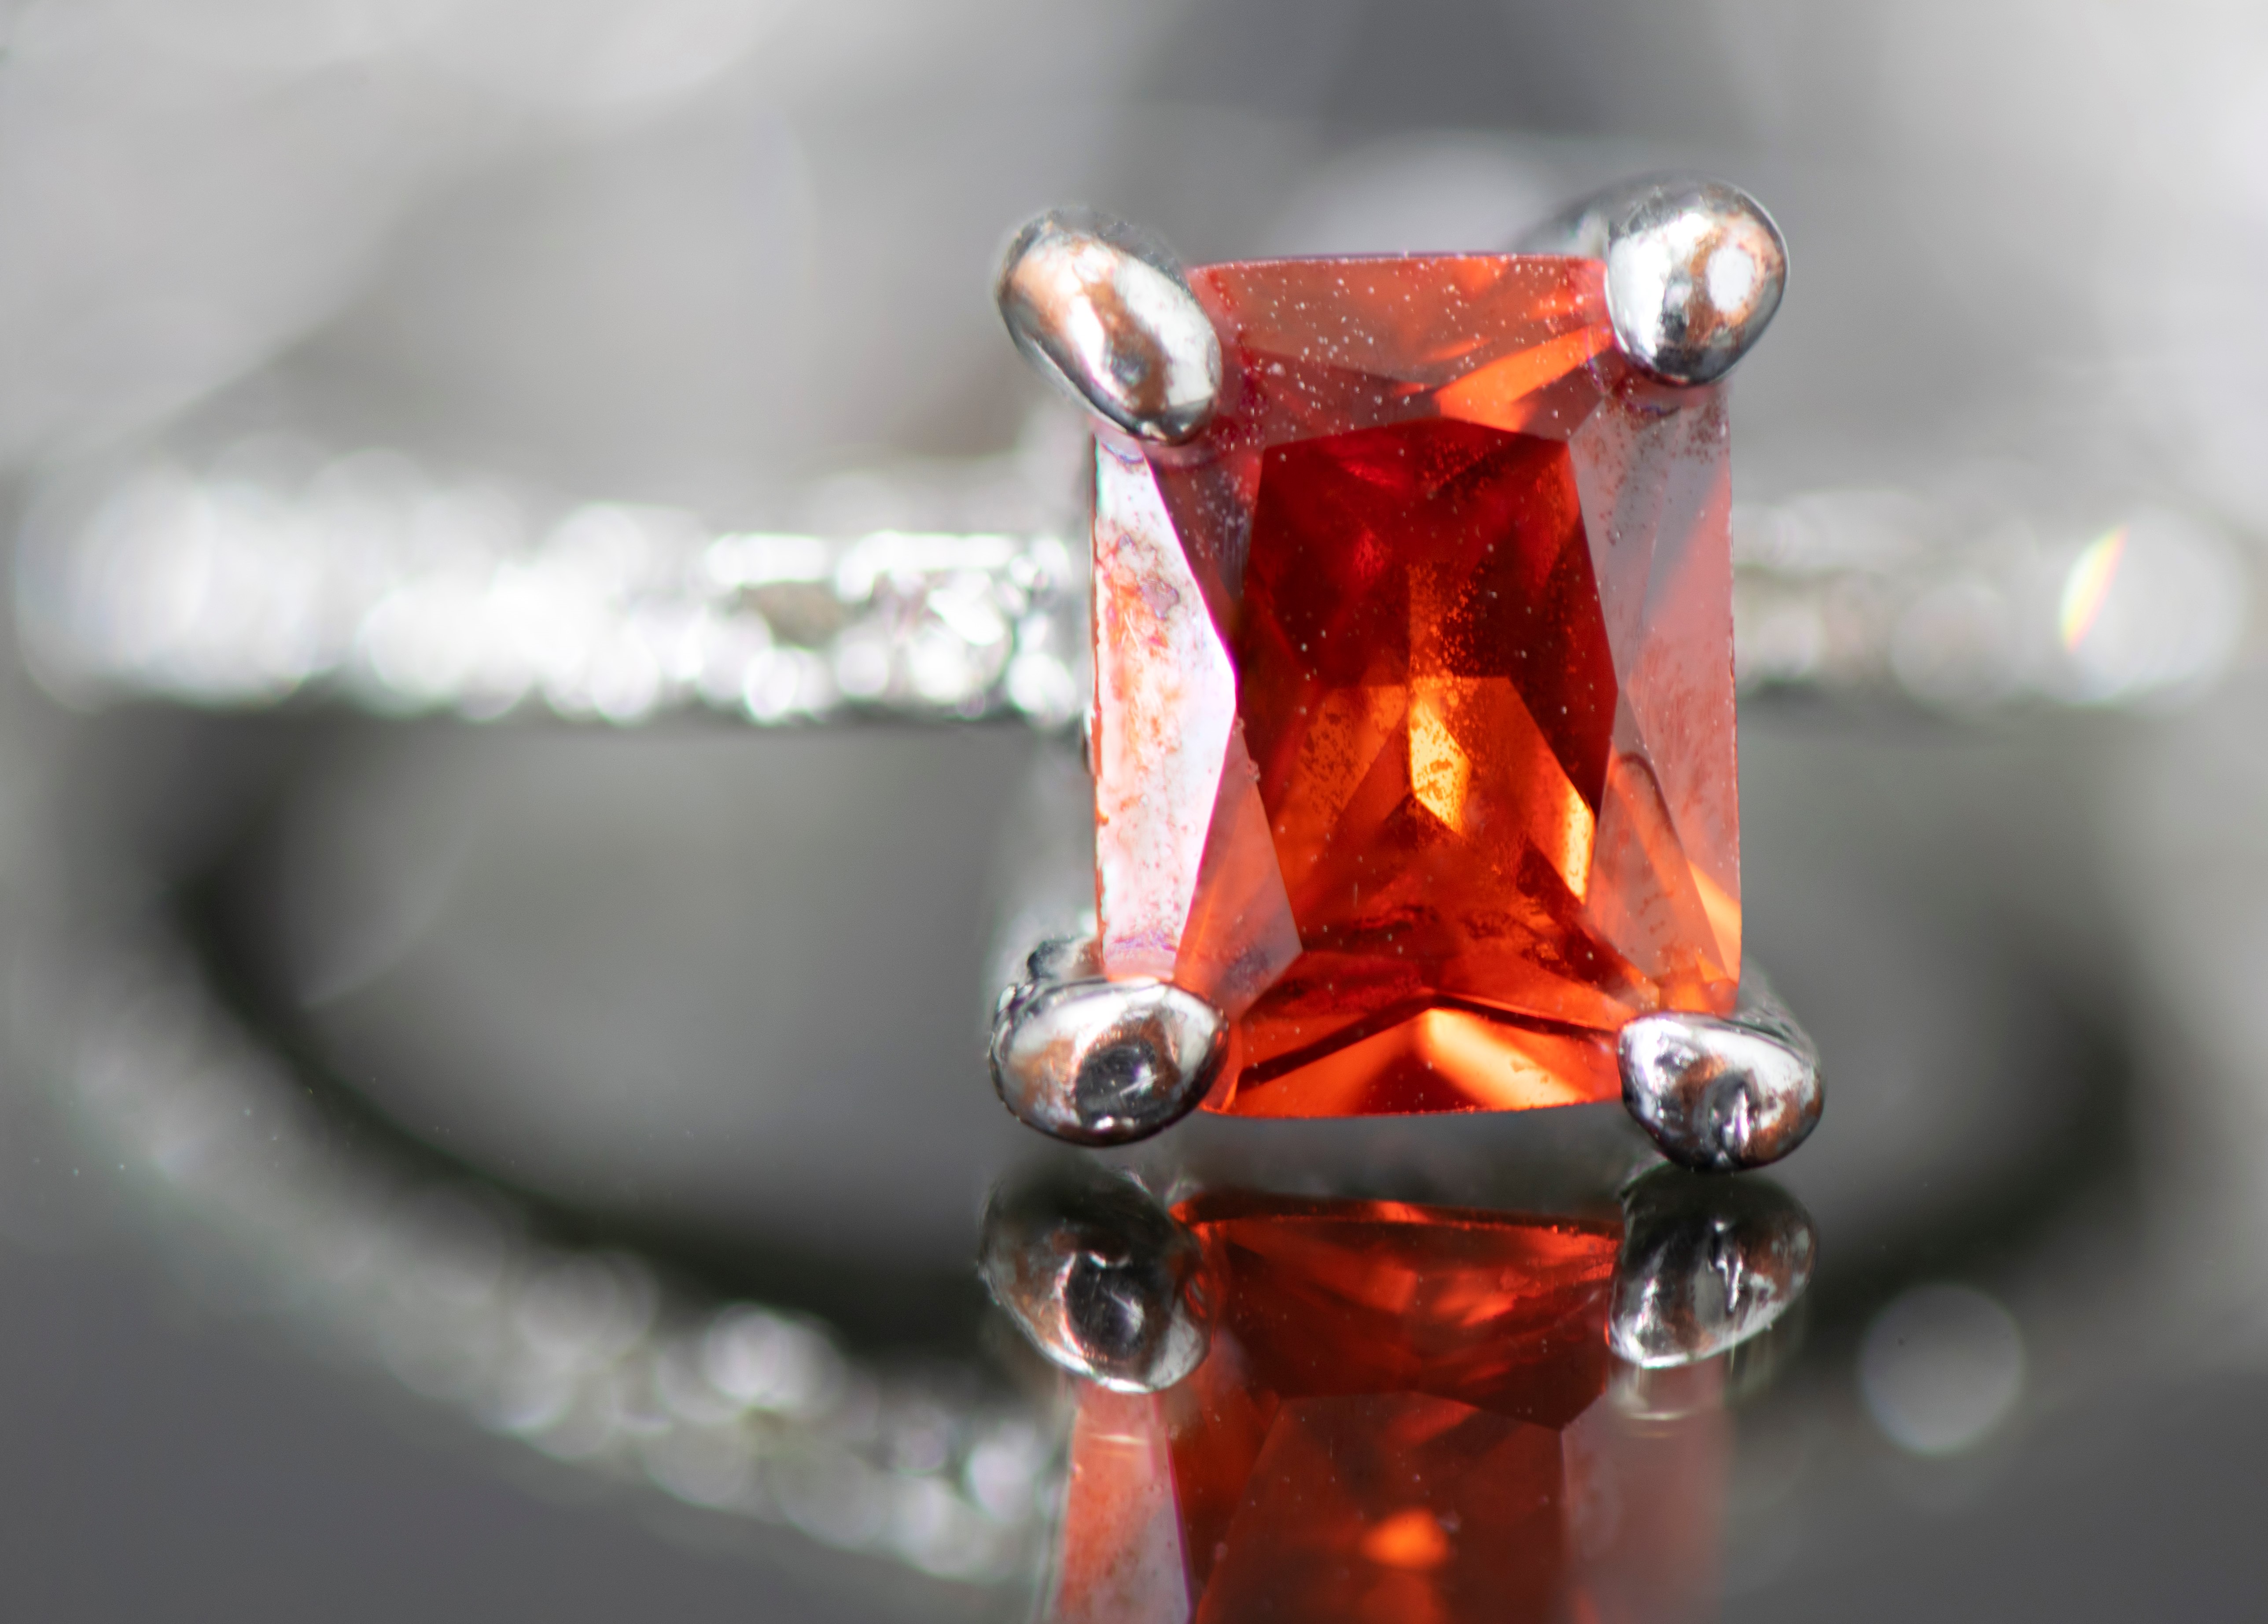
red, ring, shine, female, fashion, finger, steel, macro, macro photography, jewel, beauty, still life, red ring, stone, liquid, automotive lighting, fluid, melting, wood, jewellery, water, glass, art, fashion accessory, barware, font, Transparent material, carmine, magenta, drinkware, electric blue, metal, drop, freezing, still life photography, gemstone, crystal, body jewelry, light fixture, winter